Commemorative Medal for the Estonian War of Independence

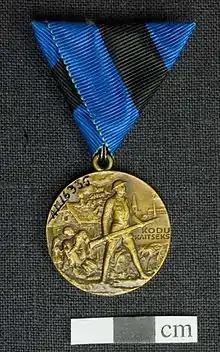
Commemorative Medal for the Estonian War of Independence

Commemorative Medal for the Estonian War of Independence is an Estonian medal established on 14 December 1920. It was awarded to those who served in the Estonian War of Independence of 1918–1920.